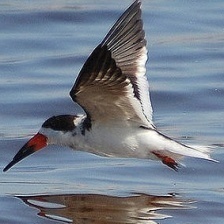
Species: BLACK SKIMMER
Scientific name: RYNCHOPS NIGER